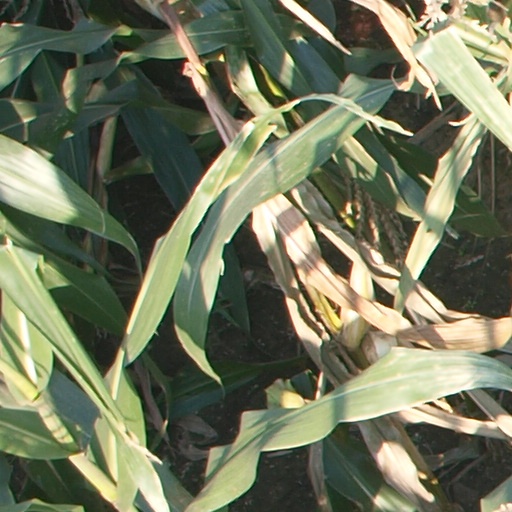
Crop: maize; corn